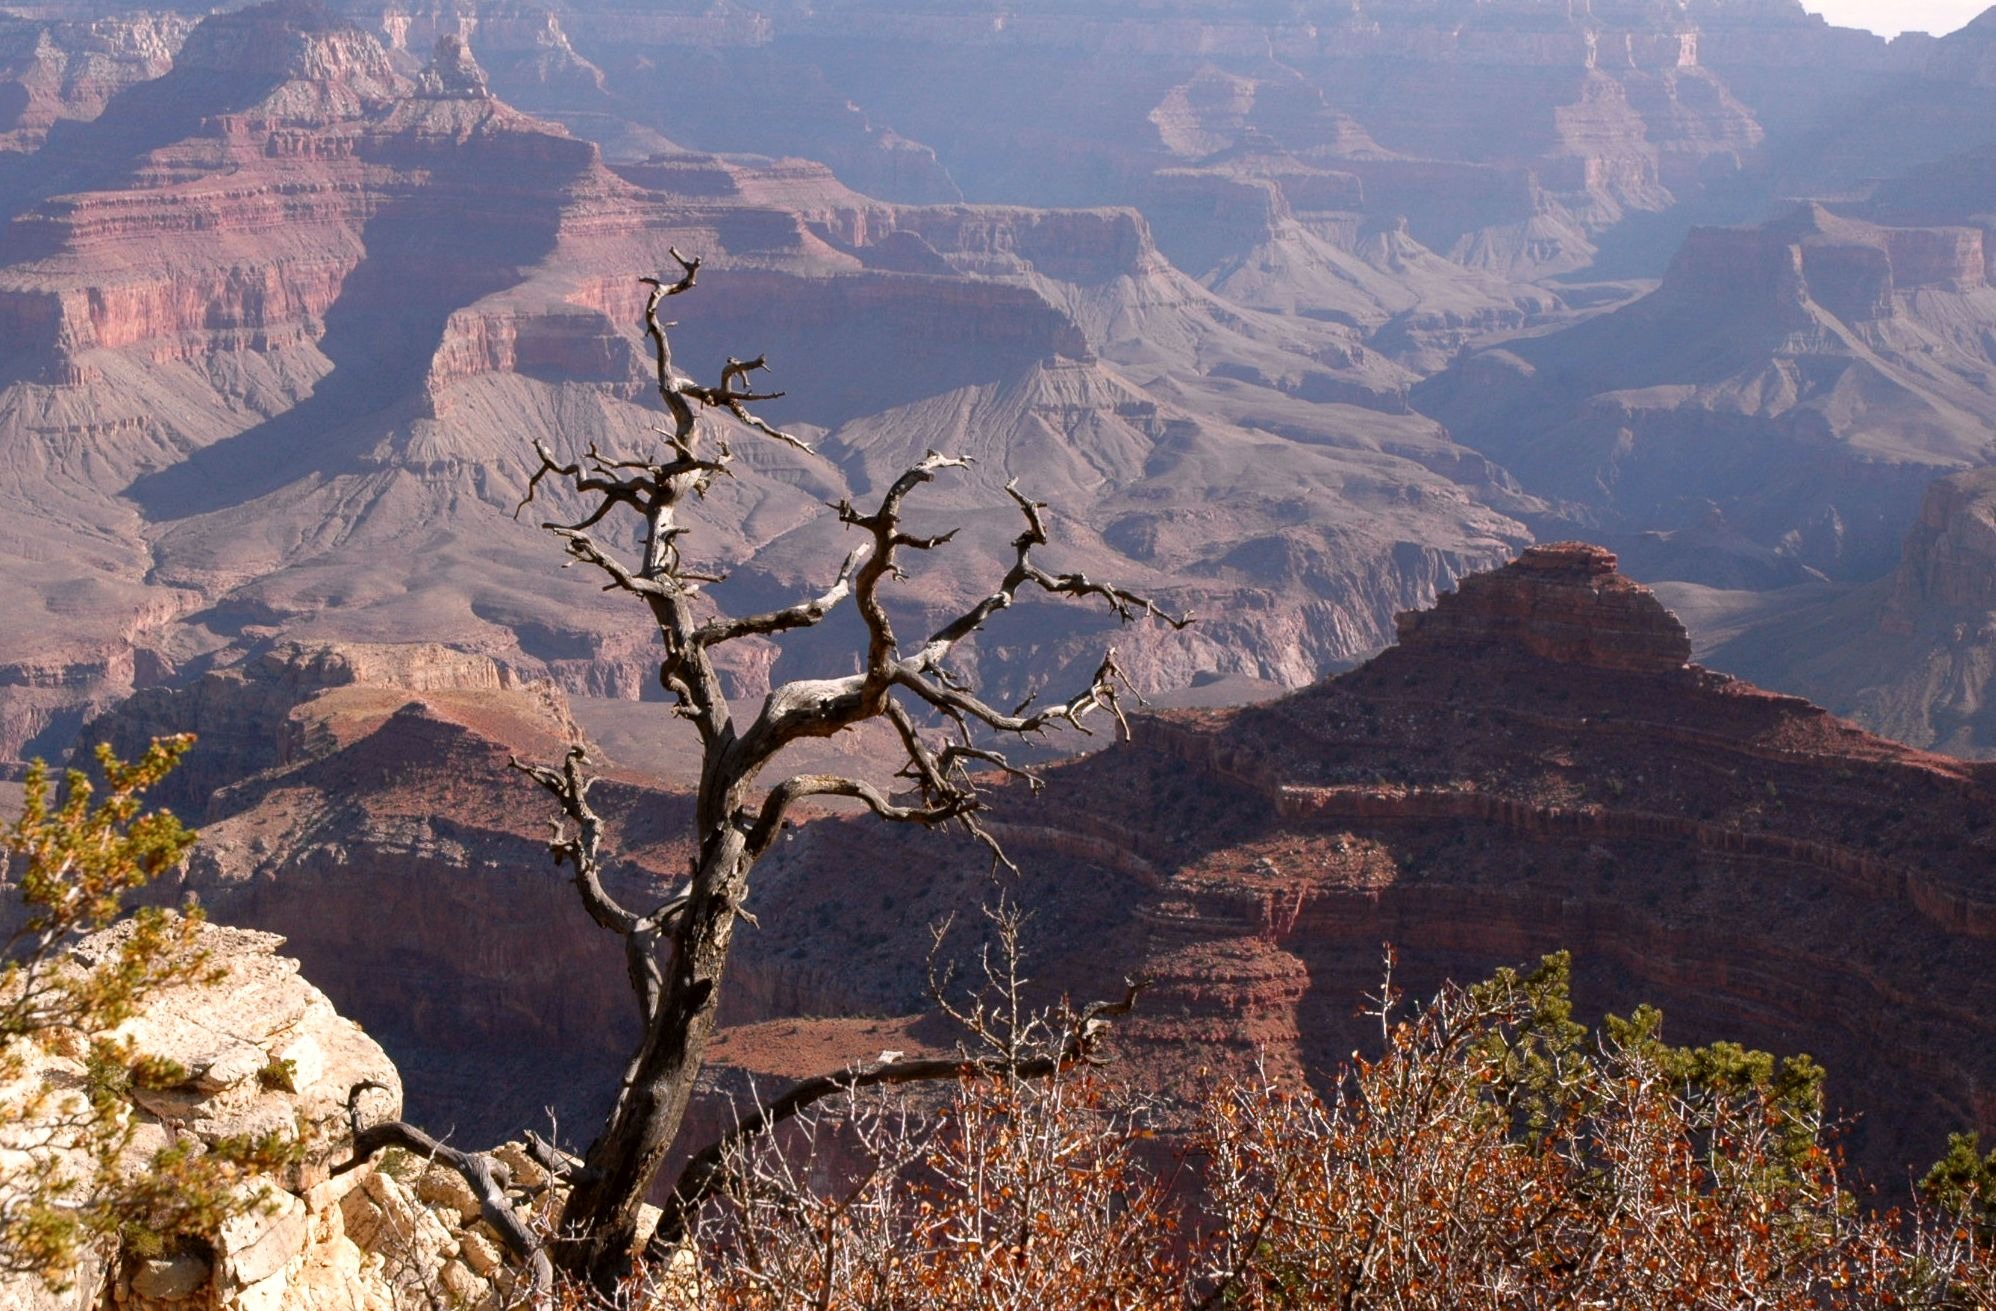
landscape, tree, wilderness, mountain, flower, valley, mountain range, autumn, scenery, canyon, grand canyon, national park, arizona, rocks, geology, landform, south rim, geographical feature, mountainous landforms, southwest usa